Idol on Quiz

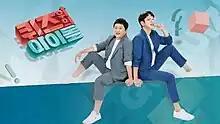
Idol on Quiz Promotional Poster

Idol on Quiz is a South Korean quiz variety television program that aired on KBS2. It often features a combination of native Korean and global idols from various groups as guests.